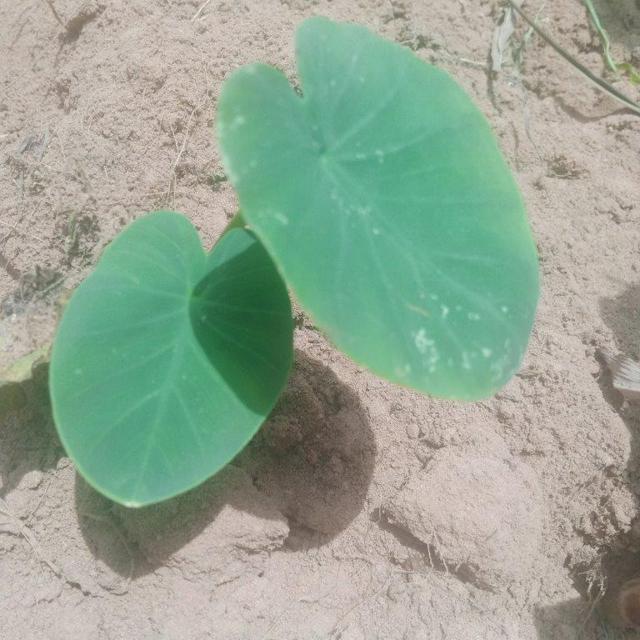
Label: Early_Blight